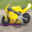
Label: motorcycle